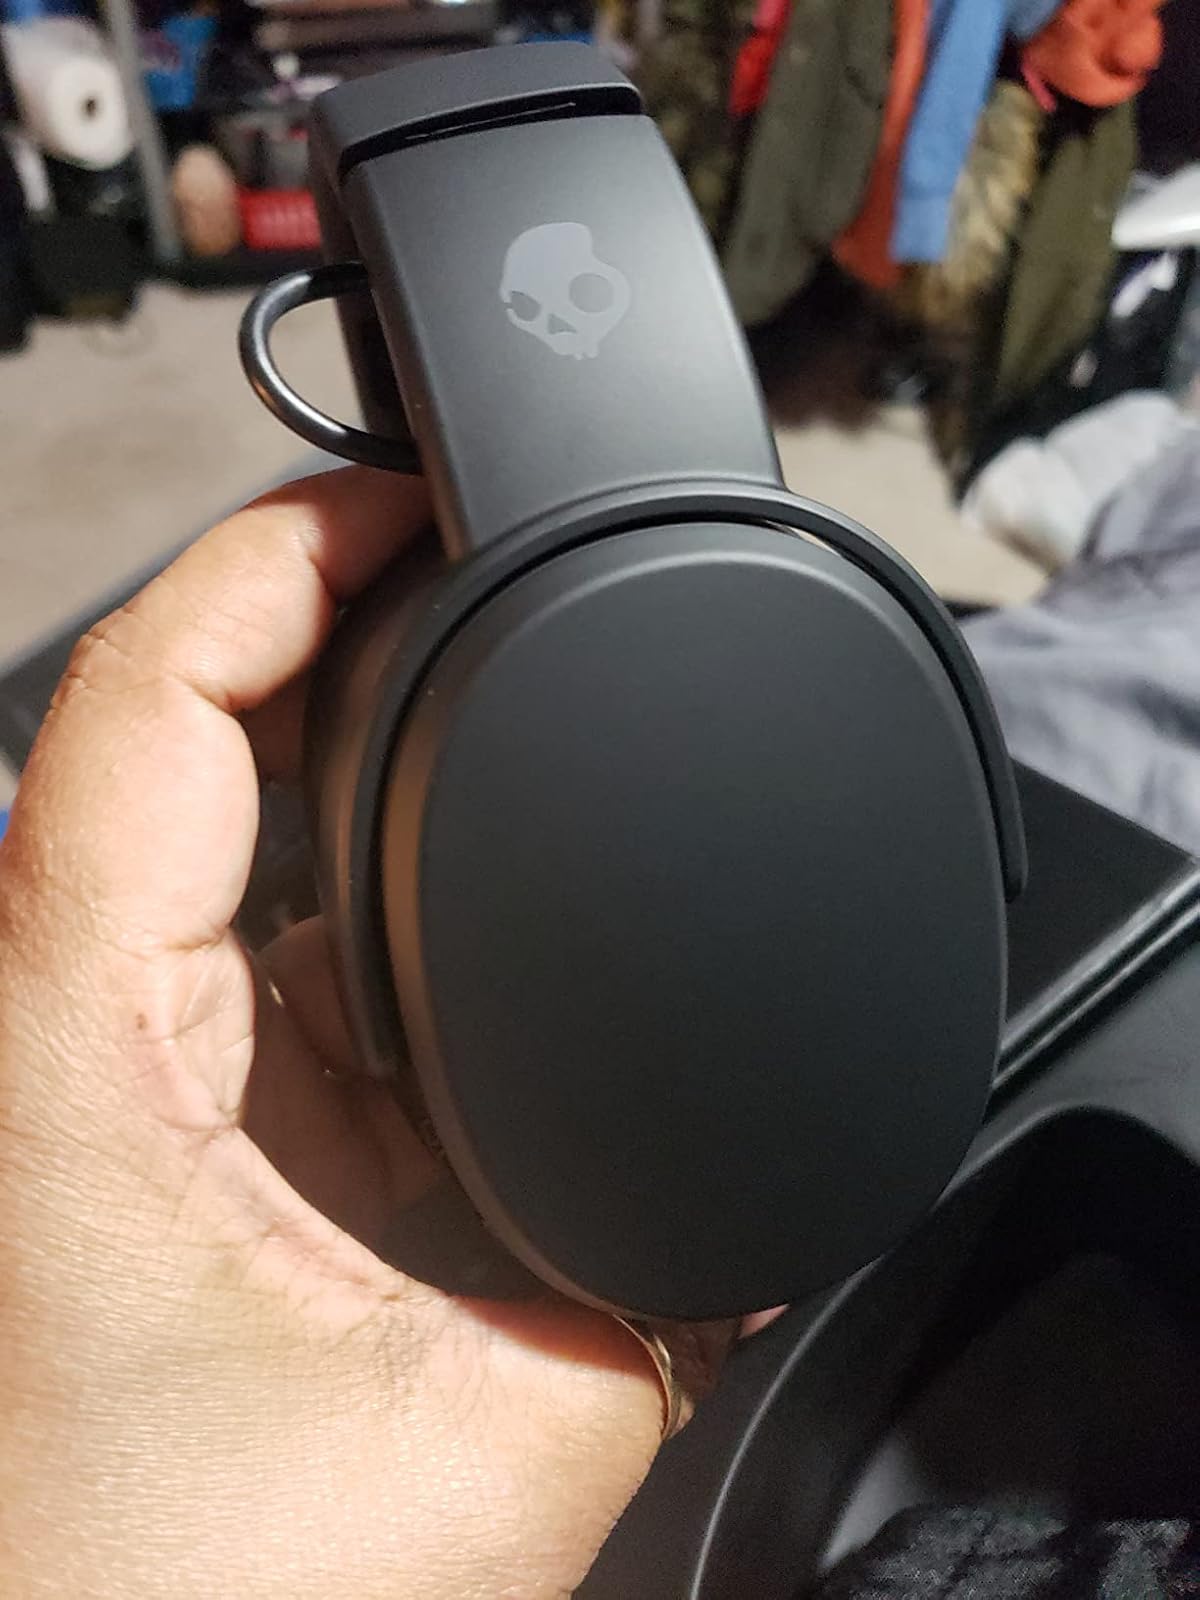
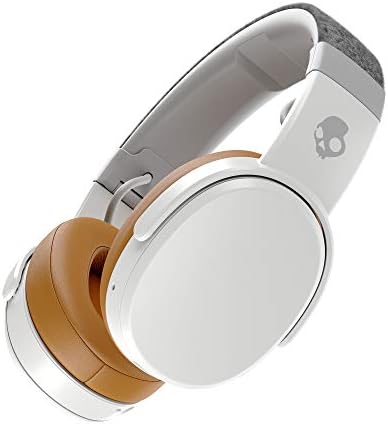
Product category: headphones
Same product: no